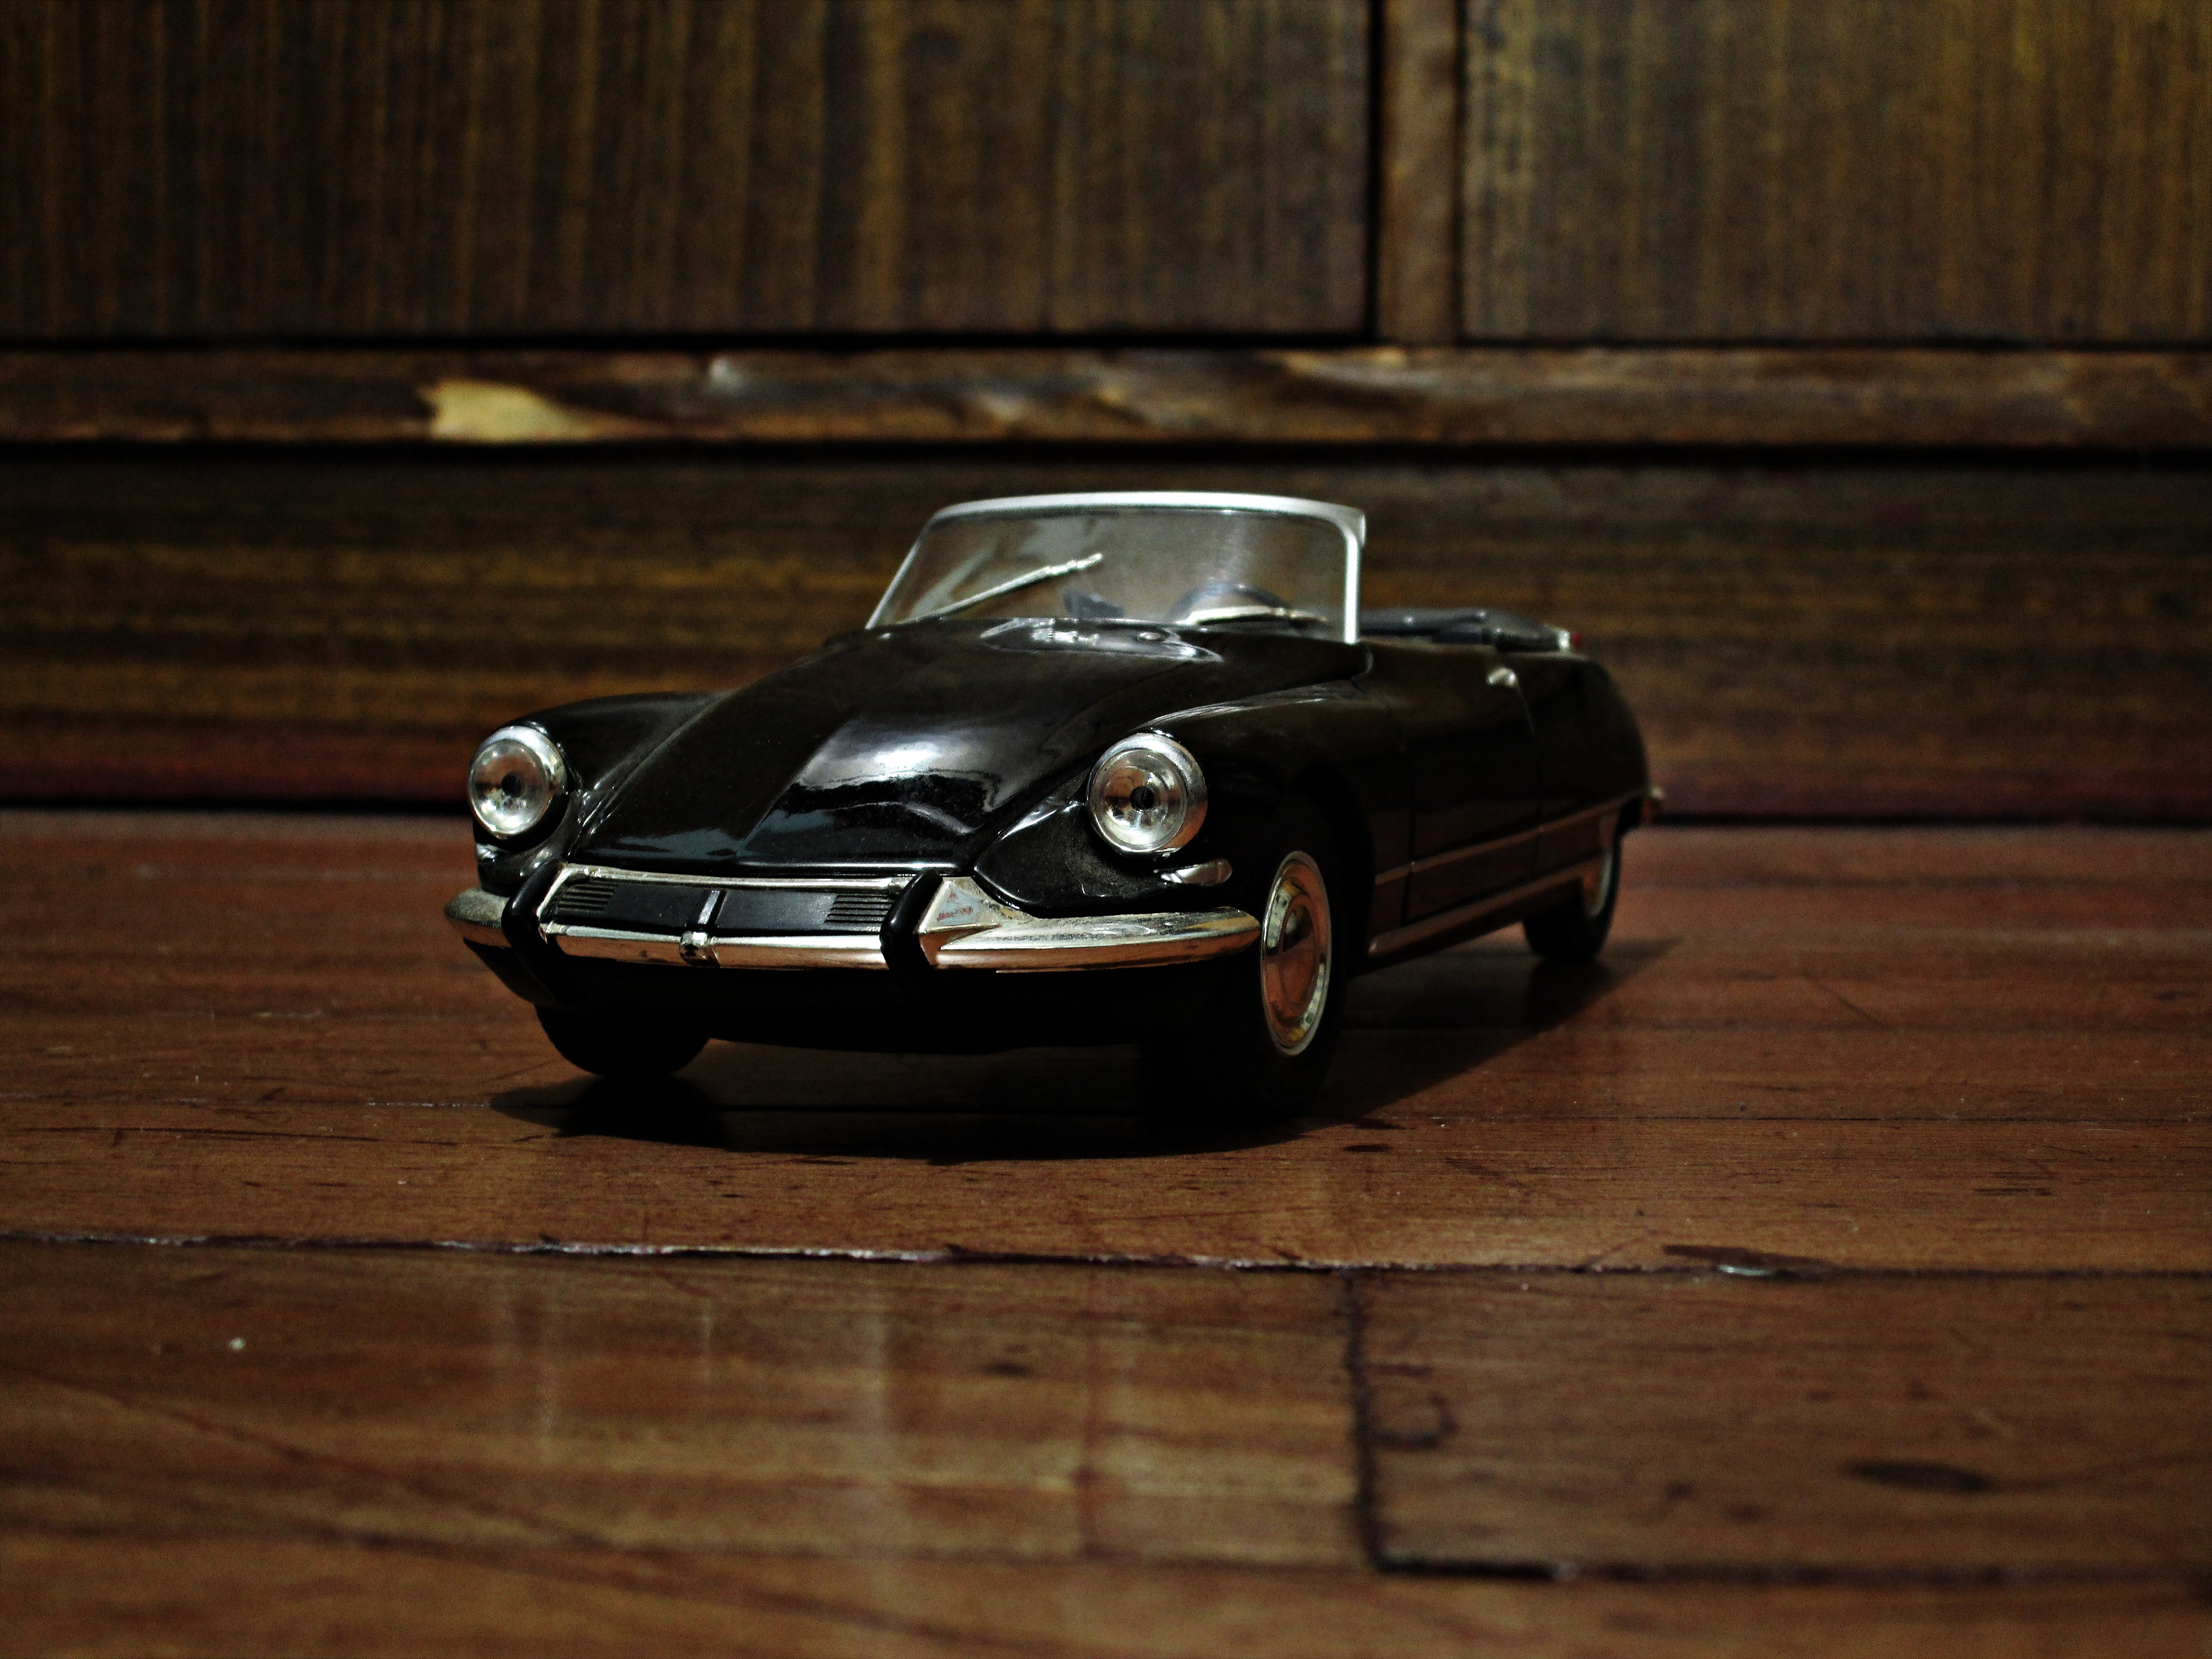
car, automobile, old, vehicle, auto, scale, toy, sports car, supercar, mini, elegant, porsche, model car, antique auto, land vehicle, automobile make, automotive design, luxury vehicle, performance car